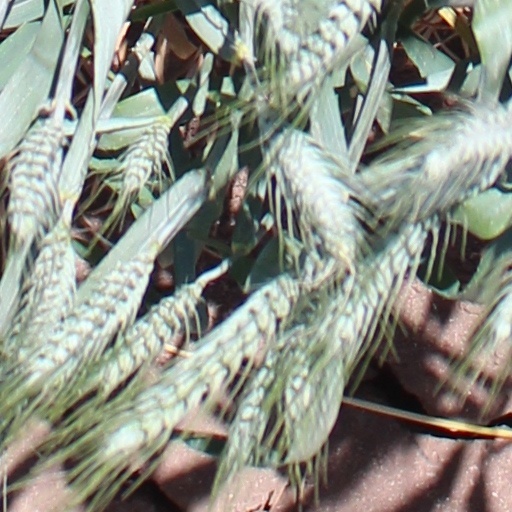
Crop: wheat